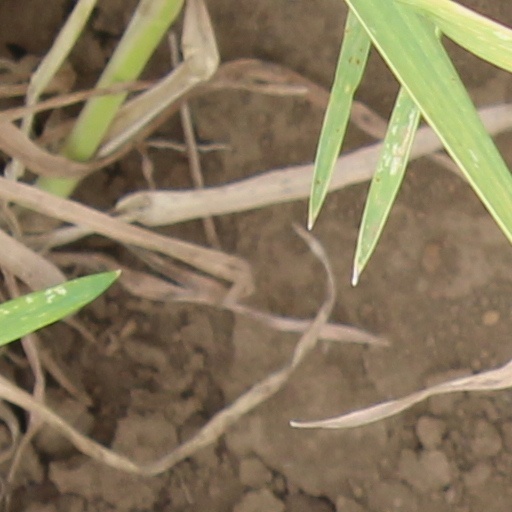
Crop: wheat